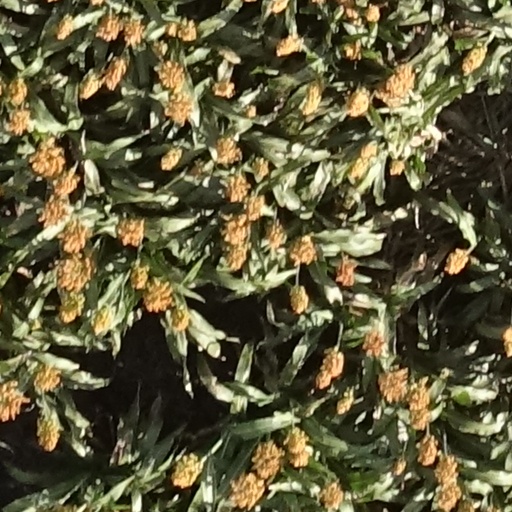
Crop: sorghum